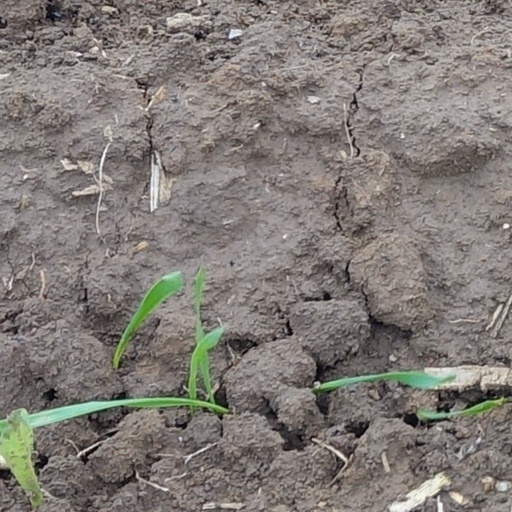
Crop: wheat